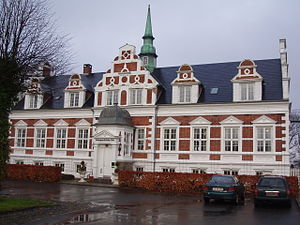
Sohngårdsholm
Sohngårdsholm Slot set fra parkingspladsen
Sohngaardsholm er en gård som tidligere hed Filsted Ladegaard og hørte ind under Aalborghus Slot. Den ligger i Vejgaard Sogn, Fleskum Herred, Ålborg Amt, Aalborg Kommune. Hovedbygningen er opført i 1886 ved O.P. Momme & L.F. Olesen.